Rambler American

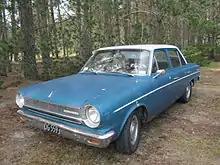
1964 American 220 Sedan

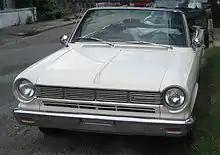
1965 American 440 convertible

For 1963, model designations were changed once again with the 400 now called 440. A new hardtop (no B-pillar) coupe body design debuted, whose steel roof was designed to mimic the appearance of a closed convertible top. This was a one-model-year-only design with a thin profile, clean lines, stamped faux-convertible ribs, and a textured finish. A special top-of-the-line model called the 440-H was equipped with sports-type features, including individually adjustable reclining front bucket seats and a center console, as well as a more powerful version of Rambler's stalwart inline-six engine.